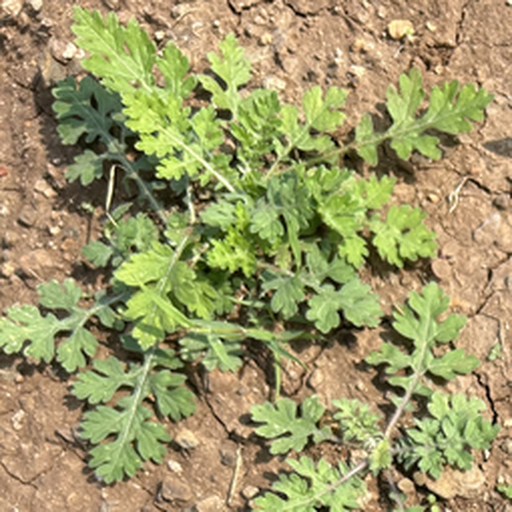
Weed species: Gajar_gavat_(Parthenium hysterophorus)